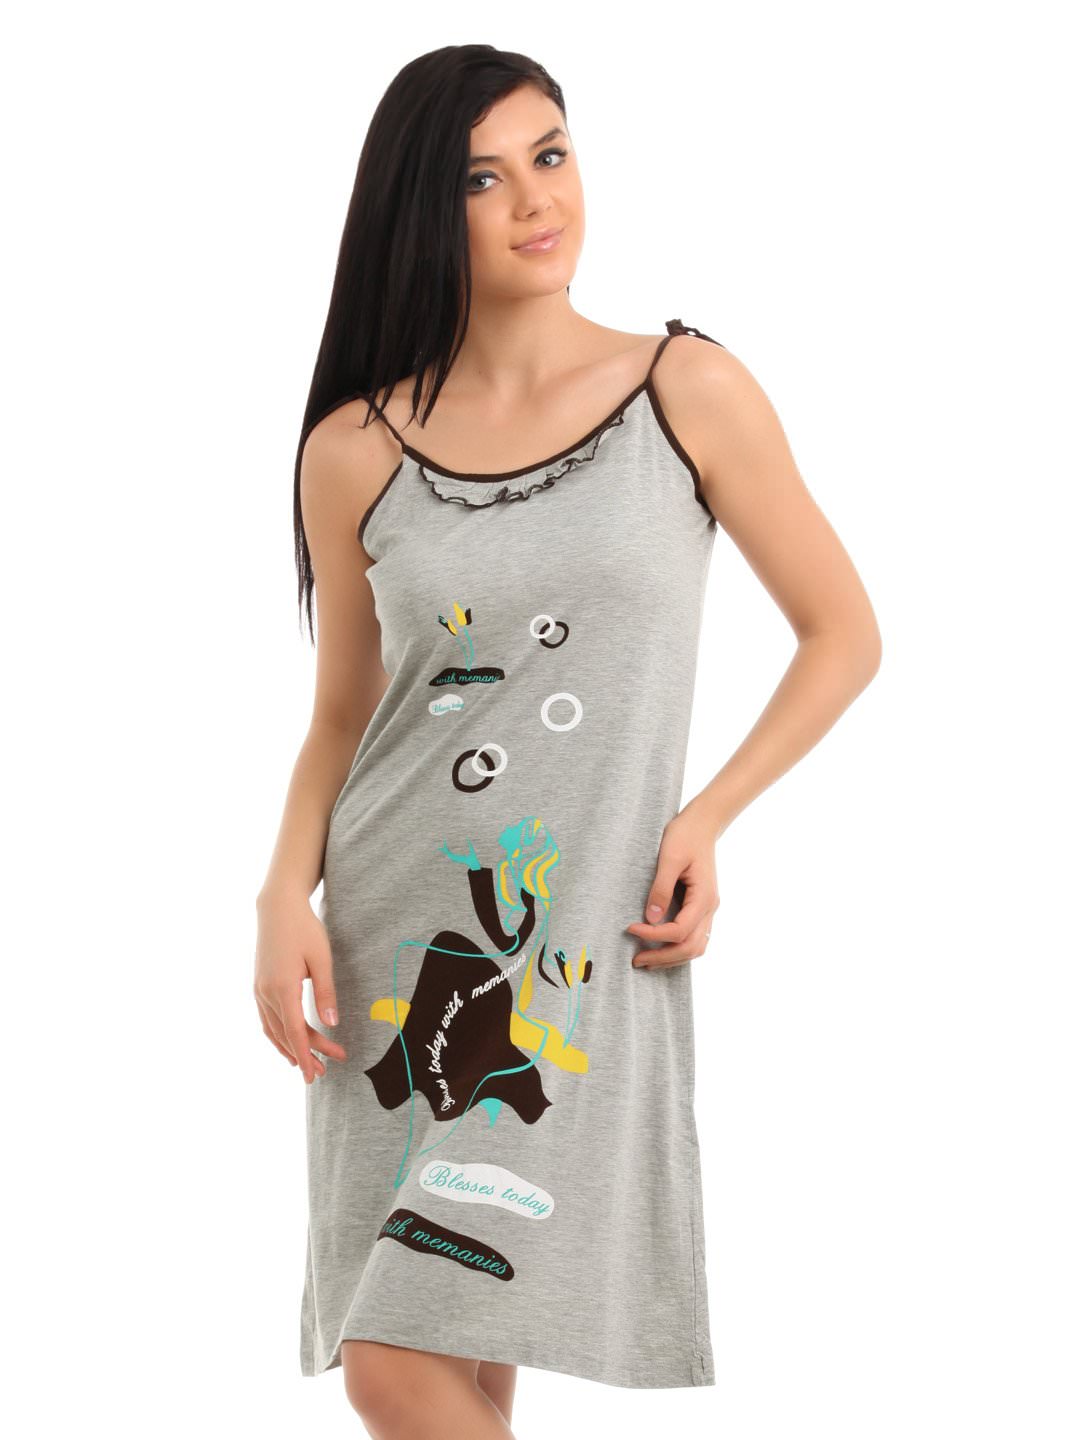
Red Rose Women Grey Nightdress
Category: Apparel / Loungewear and Nightwear / Nightdress
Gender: Women
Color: Grey
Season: Winter 2015
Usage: Casual